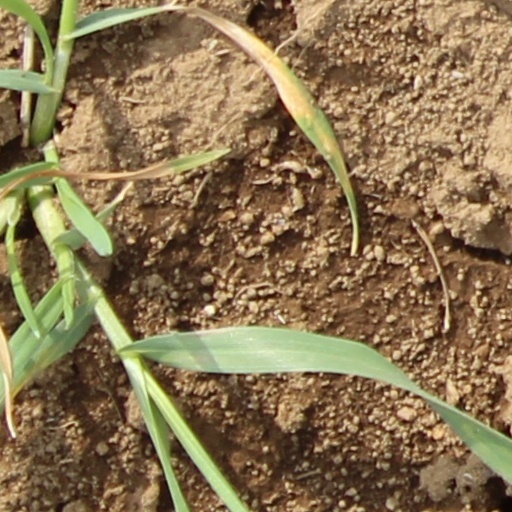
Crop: wheat